Majene Regency

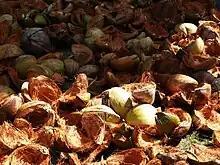
Coconut shells drying in the sun

At the outset, the Japanese treated the Mandar people well. They offered them education, allowed them to speak their native language, and even trained the youth for war against the Allied Forces. Then, at the end of 1943, after they had gained their respect and trust, the Japanese forcibly took the land from the Mandar people as well as anything that was produced on it, effectively starving them and re-driving them into extreme poverty. Majenites say that in the transitional phase between occupations, they were passing "from the mouth of the crocodile to the mouth of the tiger". Many agree that the Asian occupation was far worse than the western one.